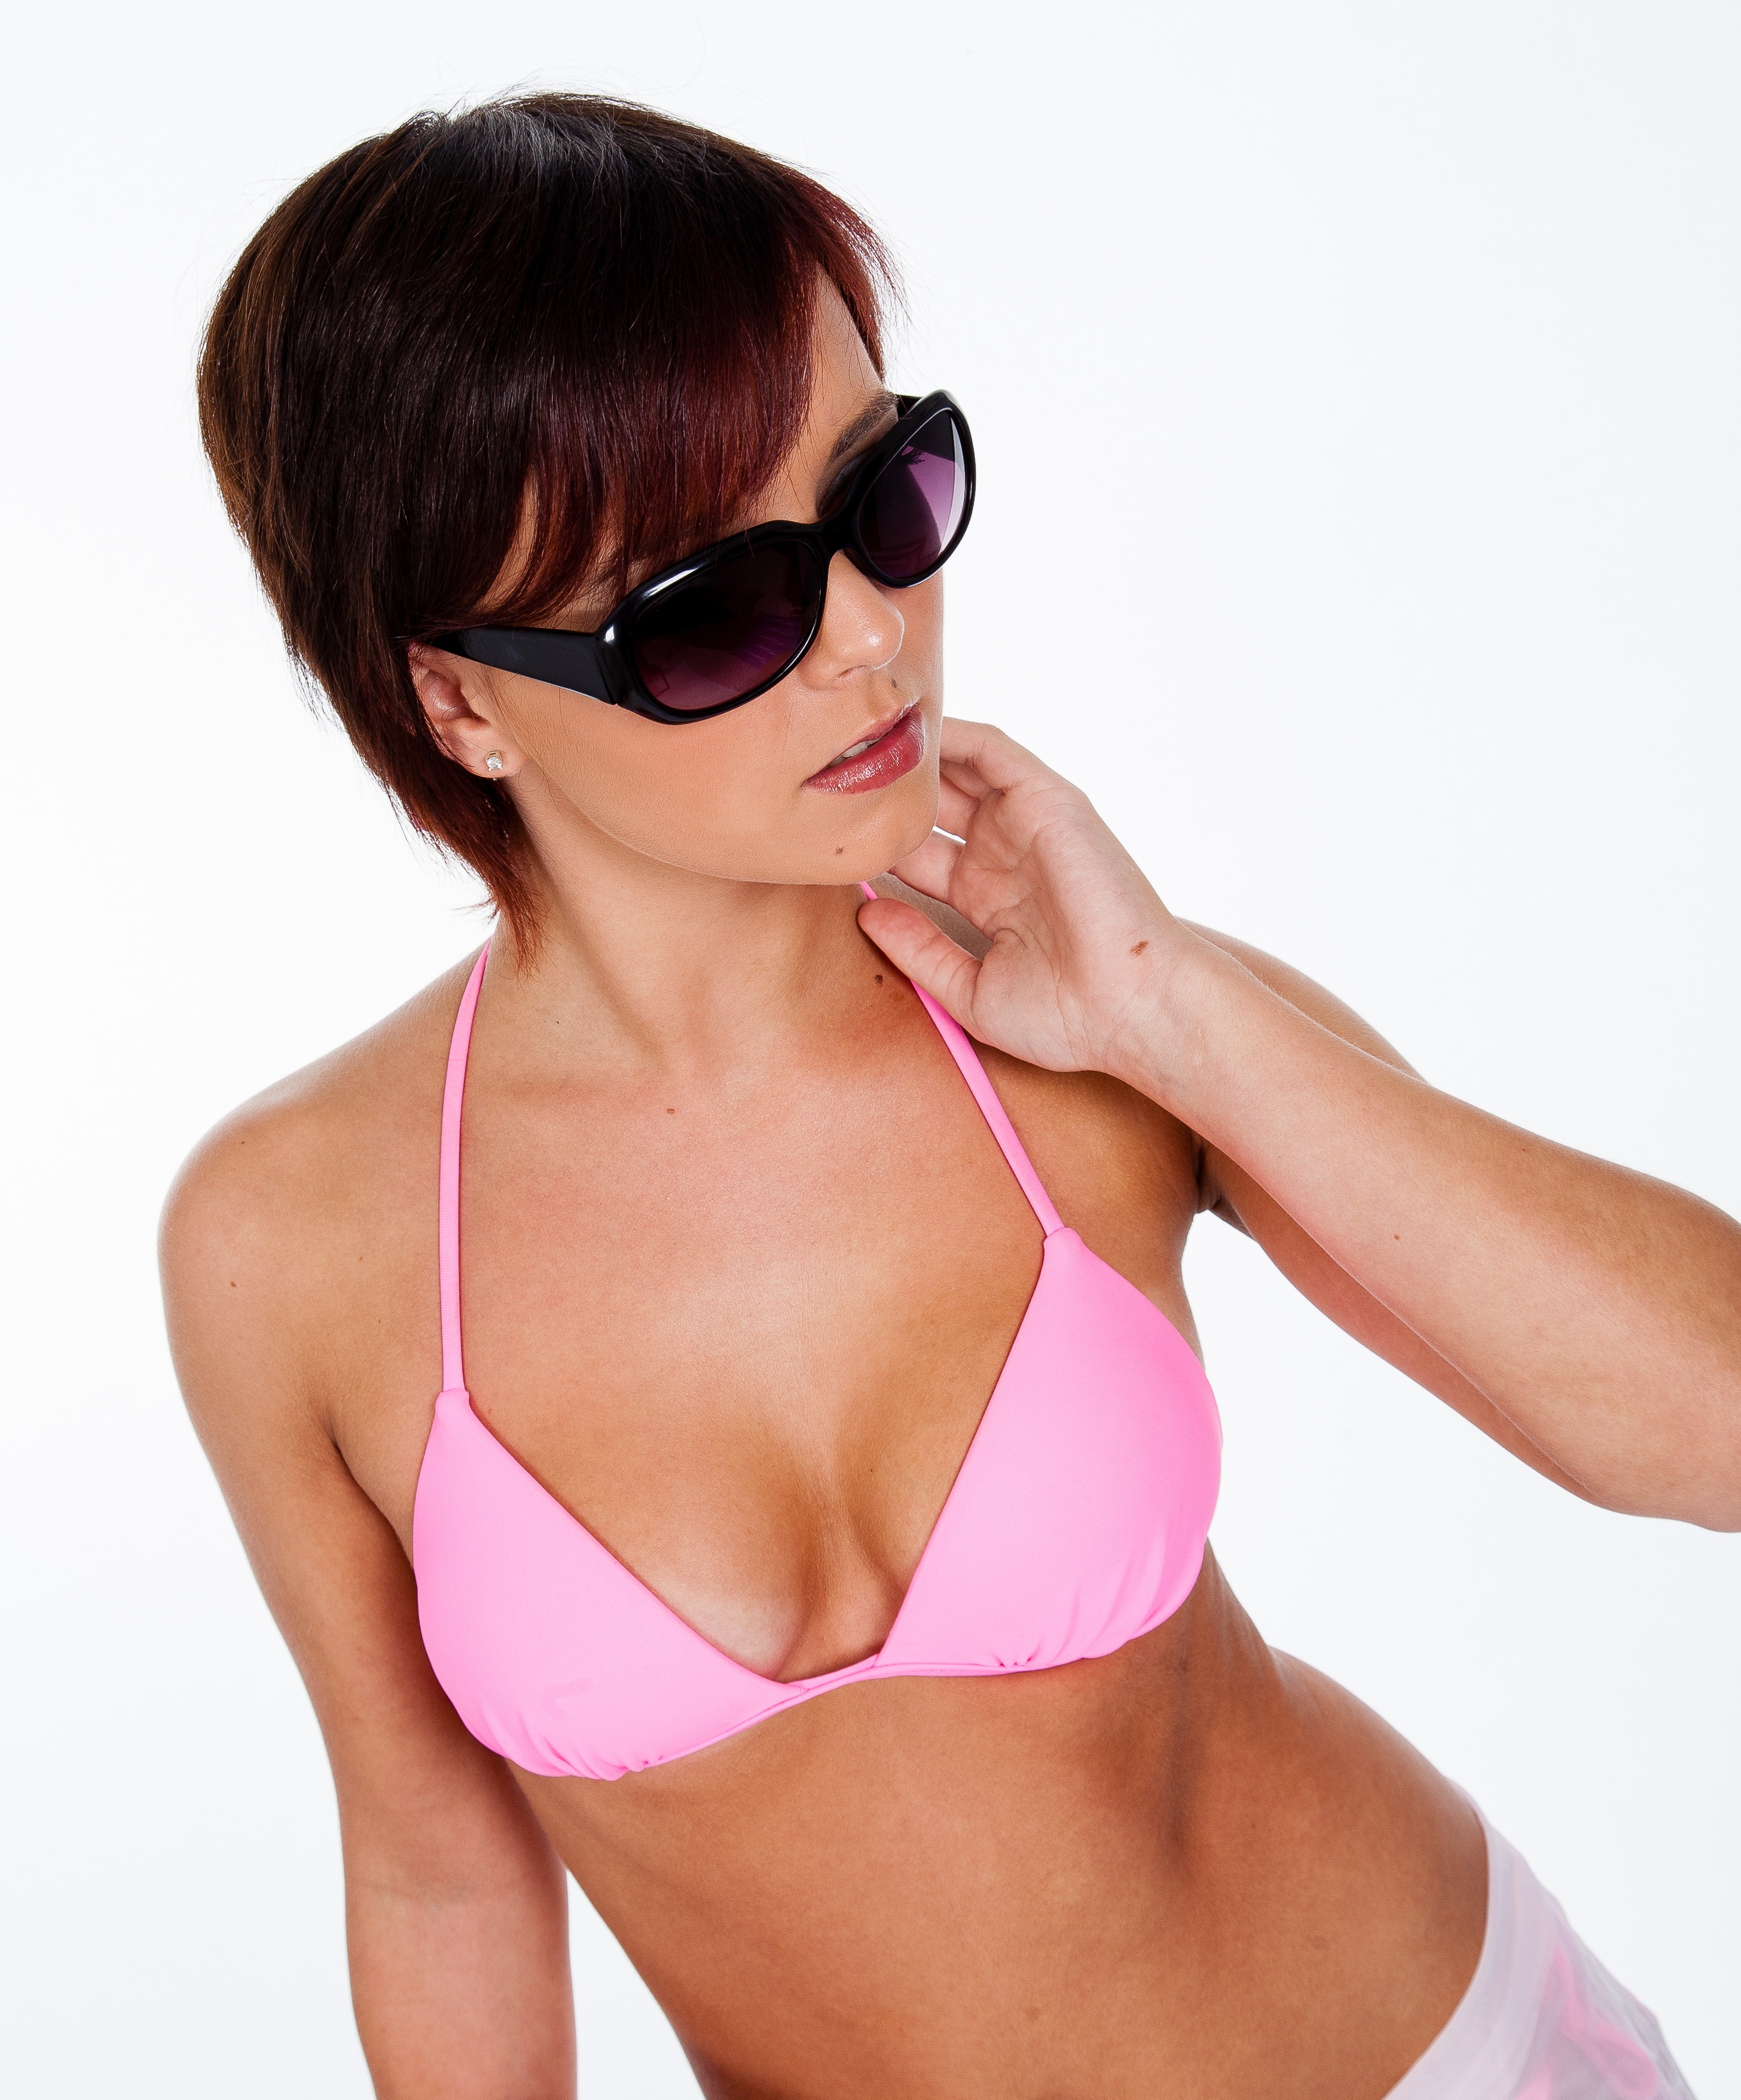
beach, person, girl, woman, hair, white, summer, female, tan, young, clothing, lady, pink, lifestyle, hairstyle, muscle, bikini, swimwear, chest, sunglasses, glasses, swimsuit, eyewear, sexy, magenta, body, attractive, photo shoot, brassiere, vision care, undergarment, supermodel, active undergarment